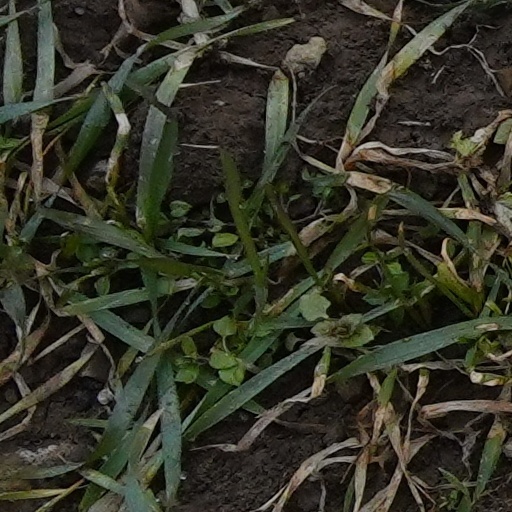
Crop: wheat